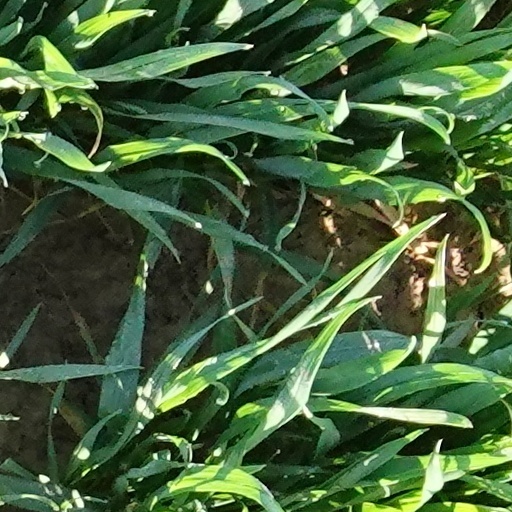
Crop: wheat